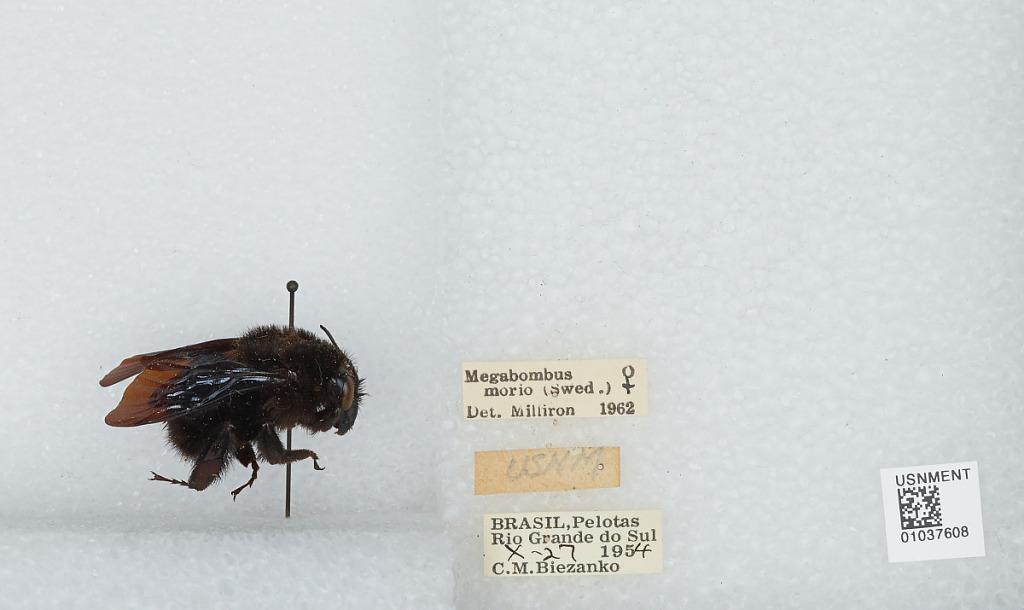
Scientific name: Bombus (Fervidobombus) morio (Swederus)
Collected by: C. Biezanko
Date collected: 1954-10-27
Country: Brazil
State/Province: Rio Grande do Sul
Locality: Pelotas